Sunbeam Rapier

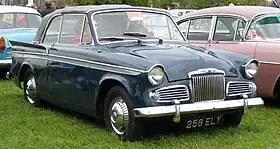
Sunbeam Rapier IIIA convertible

The Sunbeam Rapier is an automobile produced by Rootes Group from 1955 until 1976, in two different generations, the "Series" cars (which underwent several revisions) and the later (1967–76) fastback shape, part of the "Arrow" range.